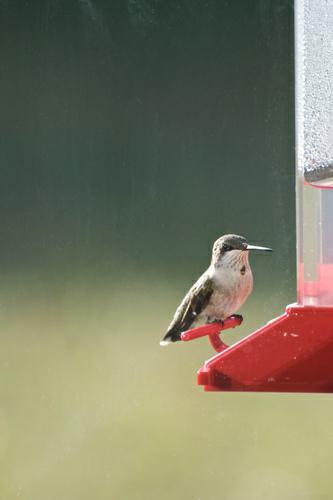
A photo of a ruby throated hummingbird